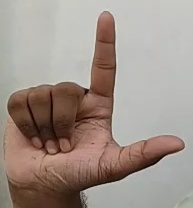
ASL sign: L